Sky position (RA, Dec in degrees): 167.392, 19.44
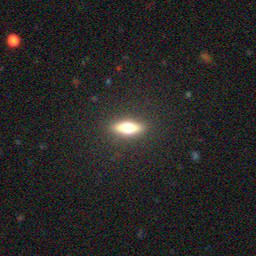
Galaxy morphology: Disturbed Galaxies